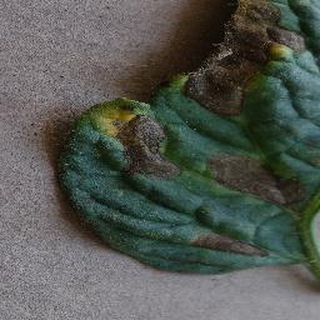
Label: tomato_early_blight